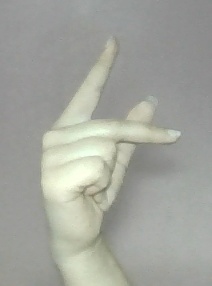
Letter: dha